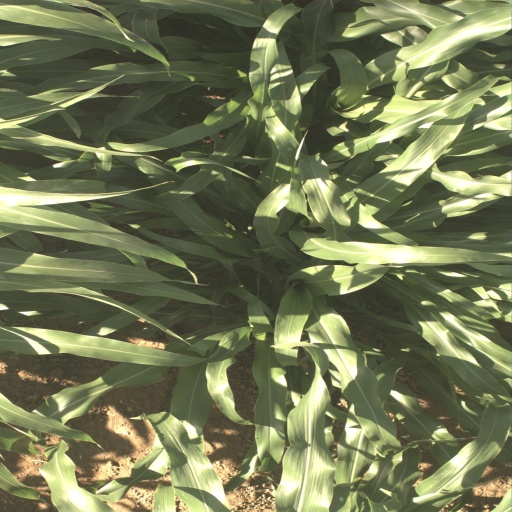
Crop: sorghum